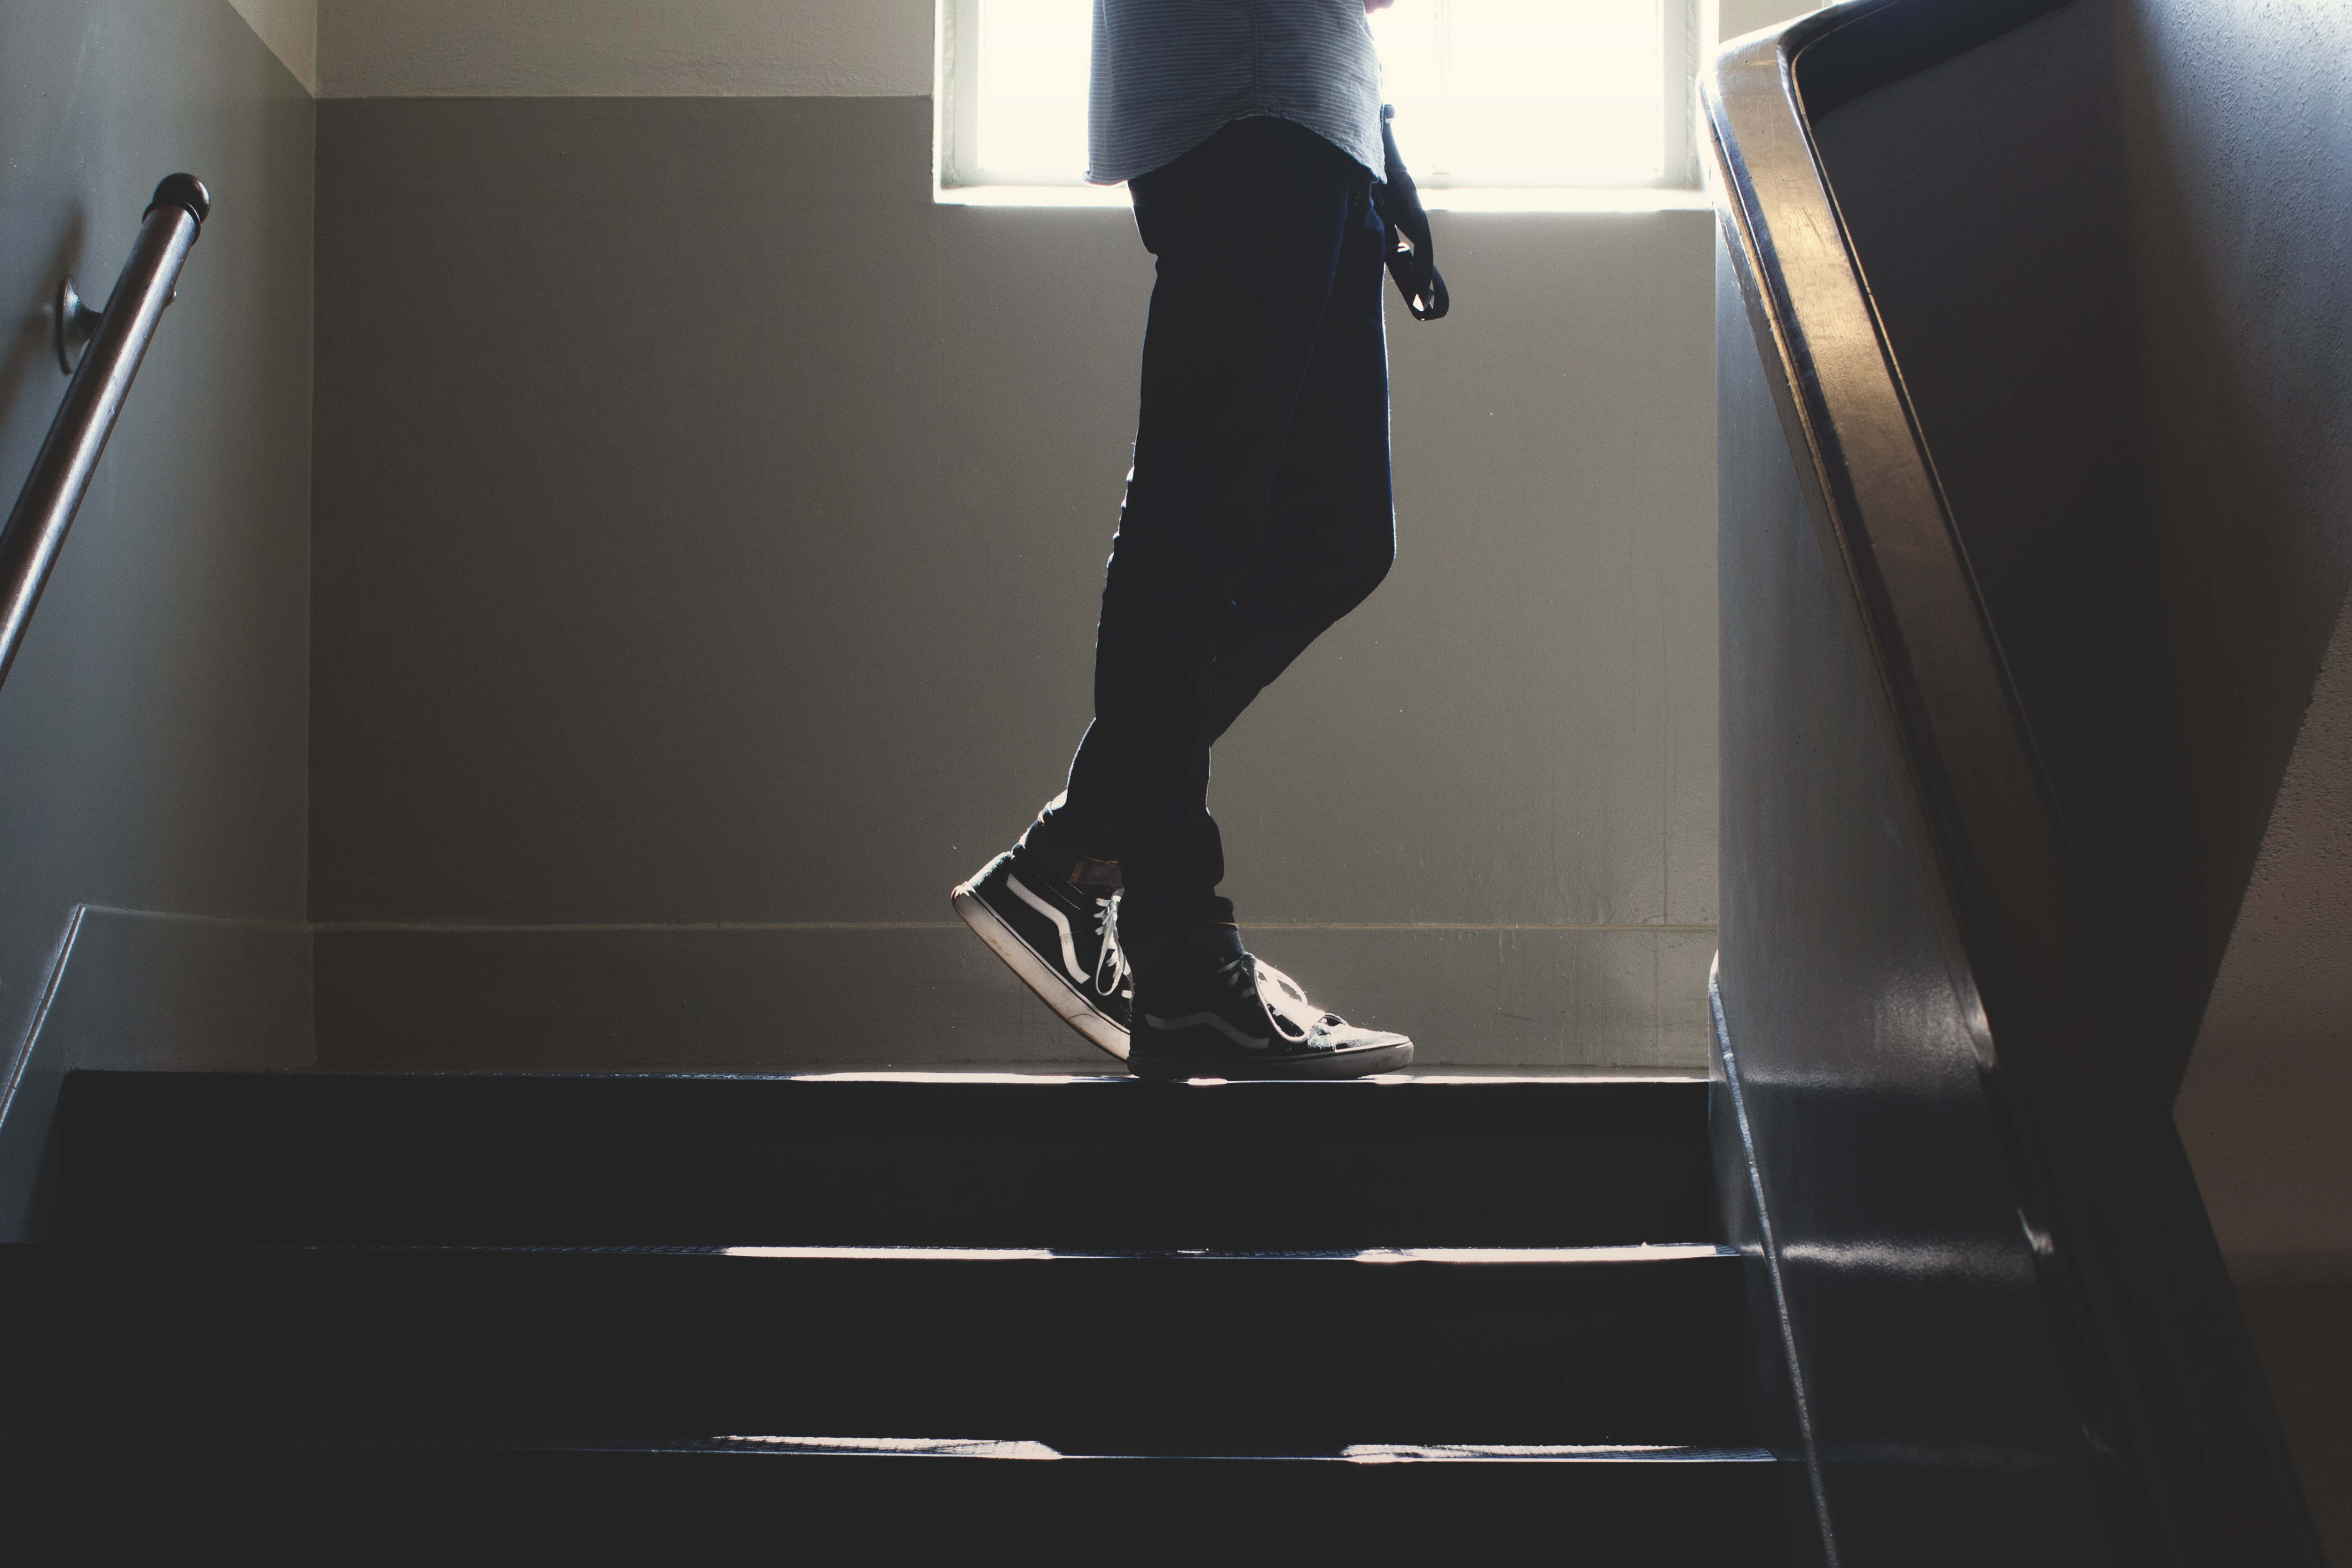
walking, light, white, floor, window, steps, shadow, indoor, black, handrail, publicdomain, naturallight, stairs, legs, sneakers